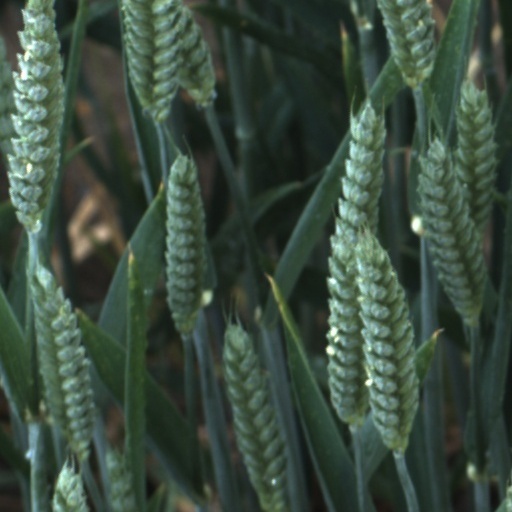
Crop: wheat